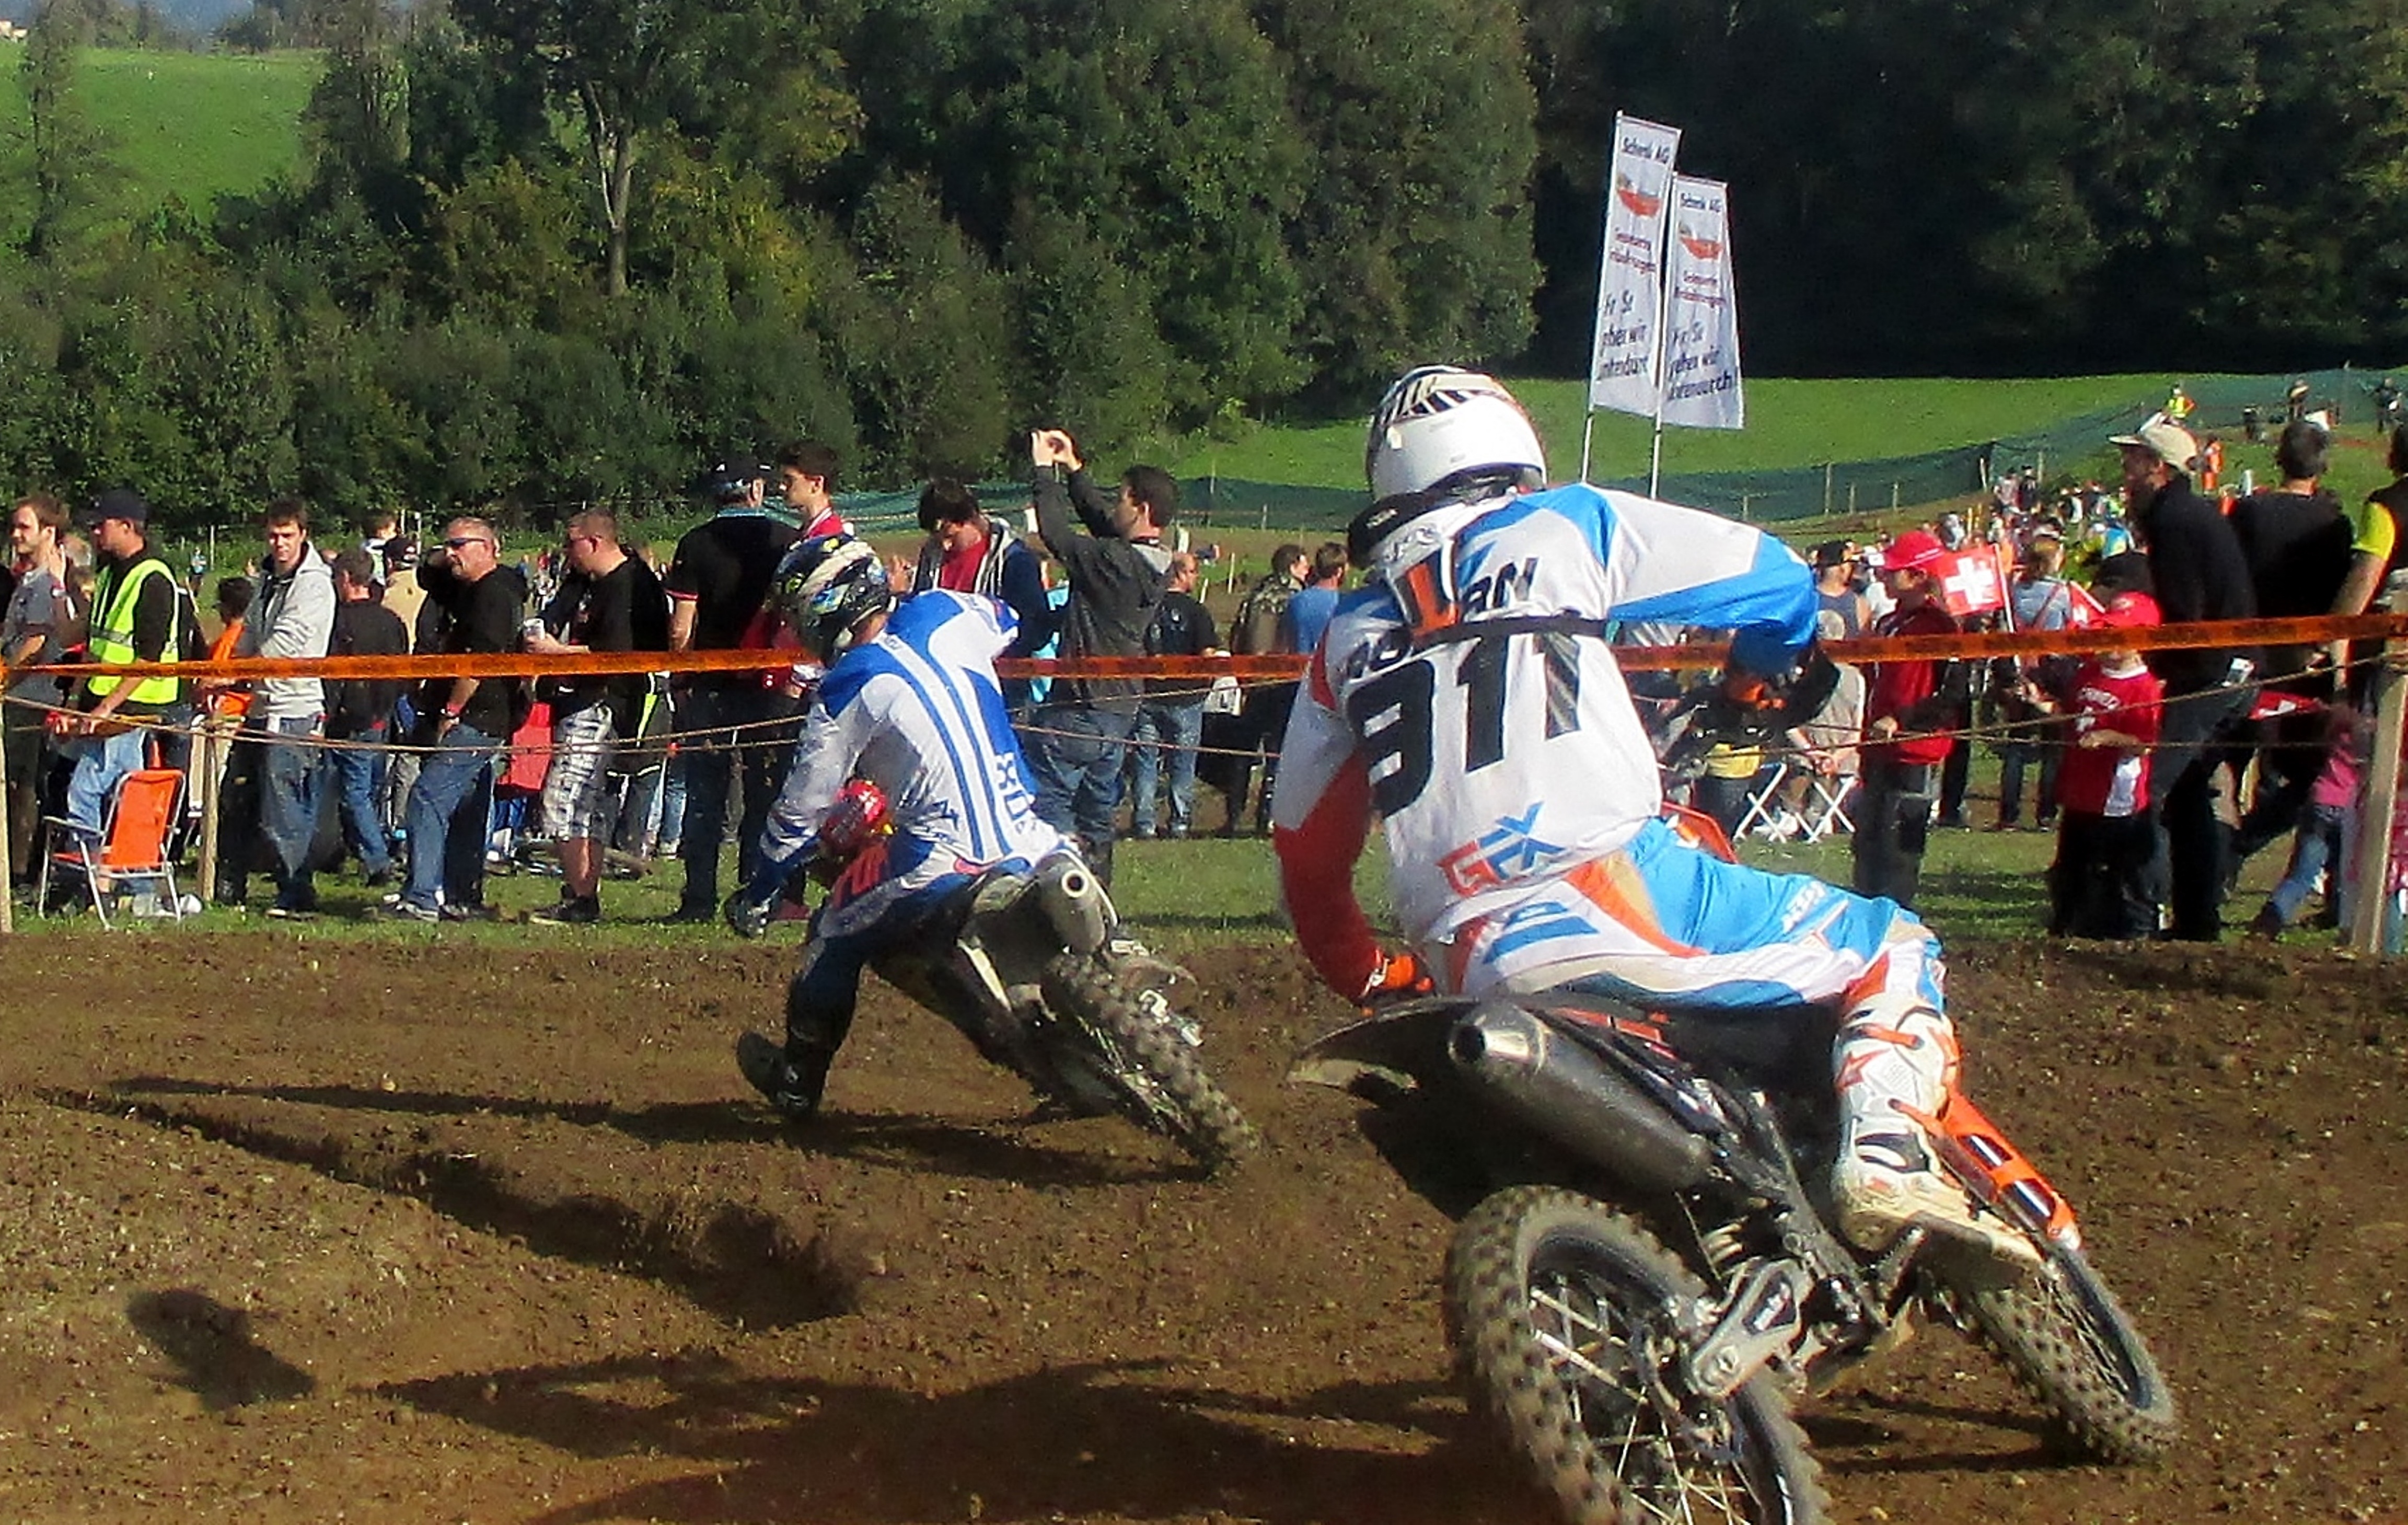
sport, audience, motocross, action, extreme sport, race, international, sports, racing, motorsport, enduro, freestyle motocross, motorcycle sport, motorcycle racing, stunt performer, endurocross, dirt track racing, amriswil, solo 250 cc